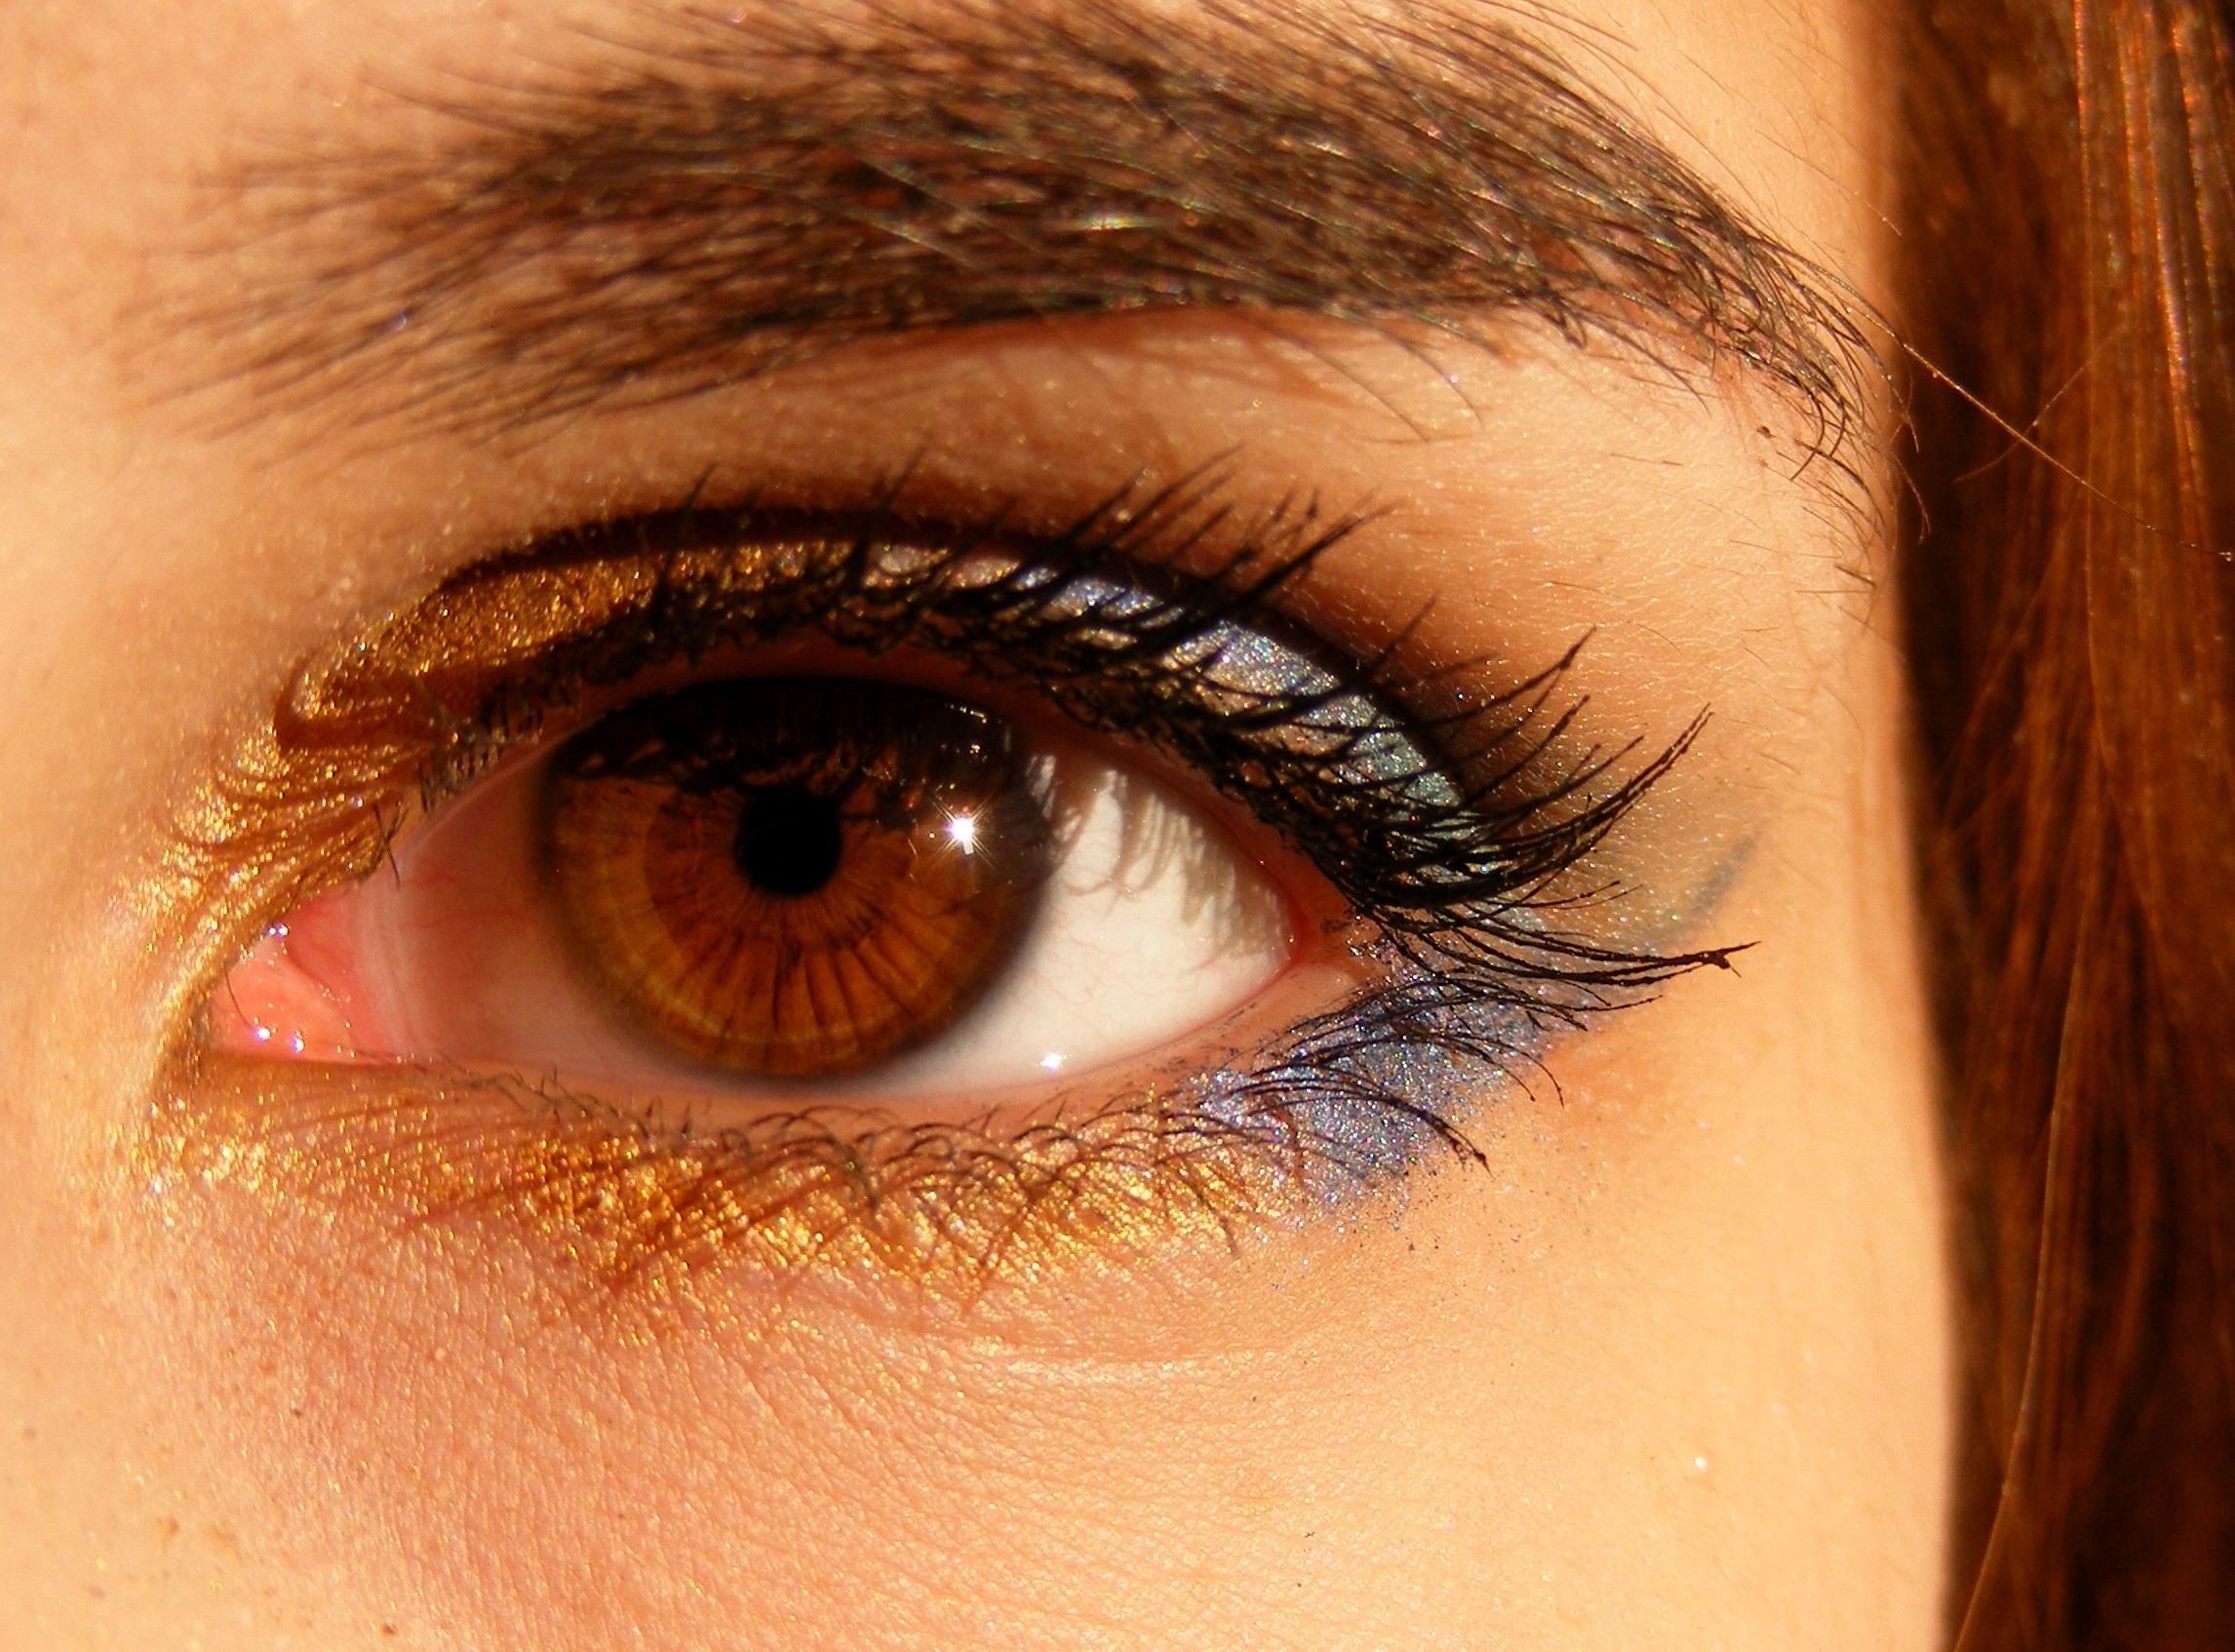
light, color, brown, yellow, eyebrow, eyelash, close up, human body, coloring, face, nose, iris, eye, head, beauty, organ, cosmetics, brown eyes, gene, vision care, eyelash extensions